Osterwald (hills)

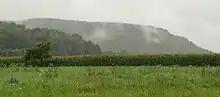
Hill spur with the ruins of the Barenburg, seen from Wülfinghausen Abbey

About 1 kilometre west of Wülfinghausen Abbey on a spur-shaped foothill of the Osterwald is the ruined castle of Barenburg. This was a hillfort site with an internal area of 5.5 hectares. The site is located in a strategically favourable position, because two sides are naturally protected by steep, rock faces and slopes. To the south security is provided by a roughly 300 metre long stone rampart with an outer rampart and protective ditches. Because no excavations have been carried out to date and there are no known finds, the construction period of the site has only been estimated as being in the pre-Roman Iron Age. It could have been used as a refuge castle until the Middle Ages, because it was part of the estate of the monastery.